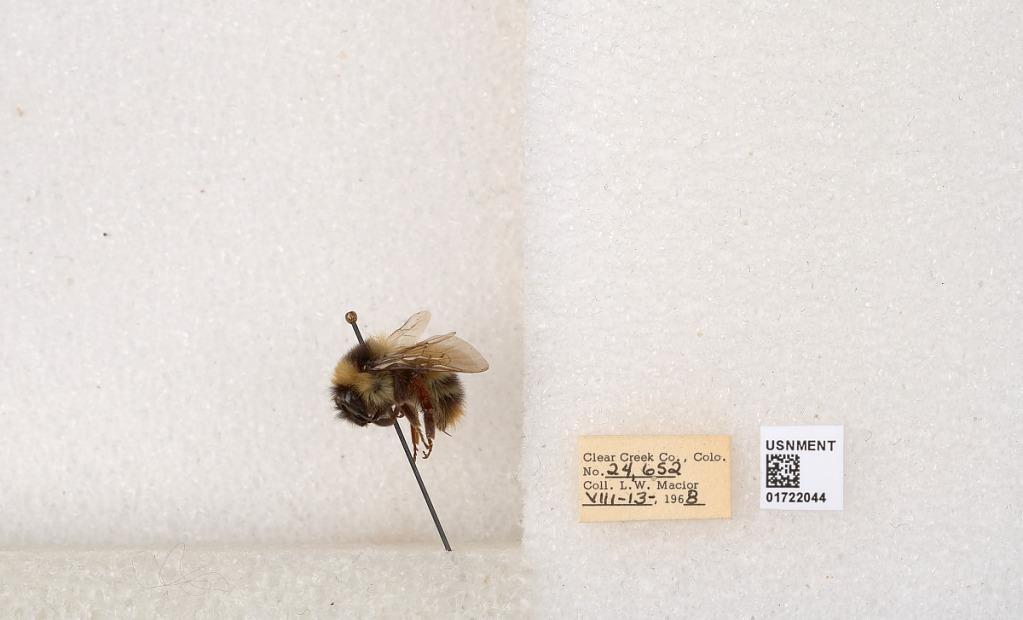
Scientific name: Bombus kirbyellus
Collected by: L. Macior
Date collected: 1968-8-13
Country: United States
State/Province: Colorado
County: Clear Creek
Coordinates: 39.6891, -105.644